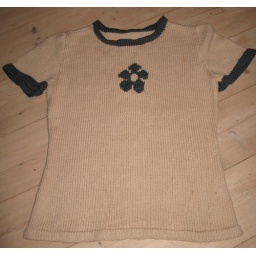
Just a T-shirt (MagKnit) flower from the Polly Pocket dress in Calmer